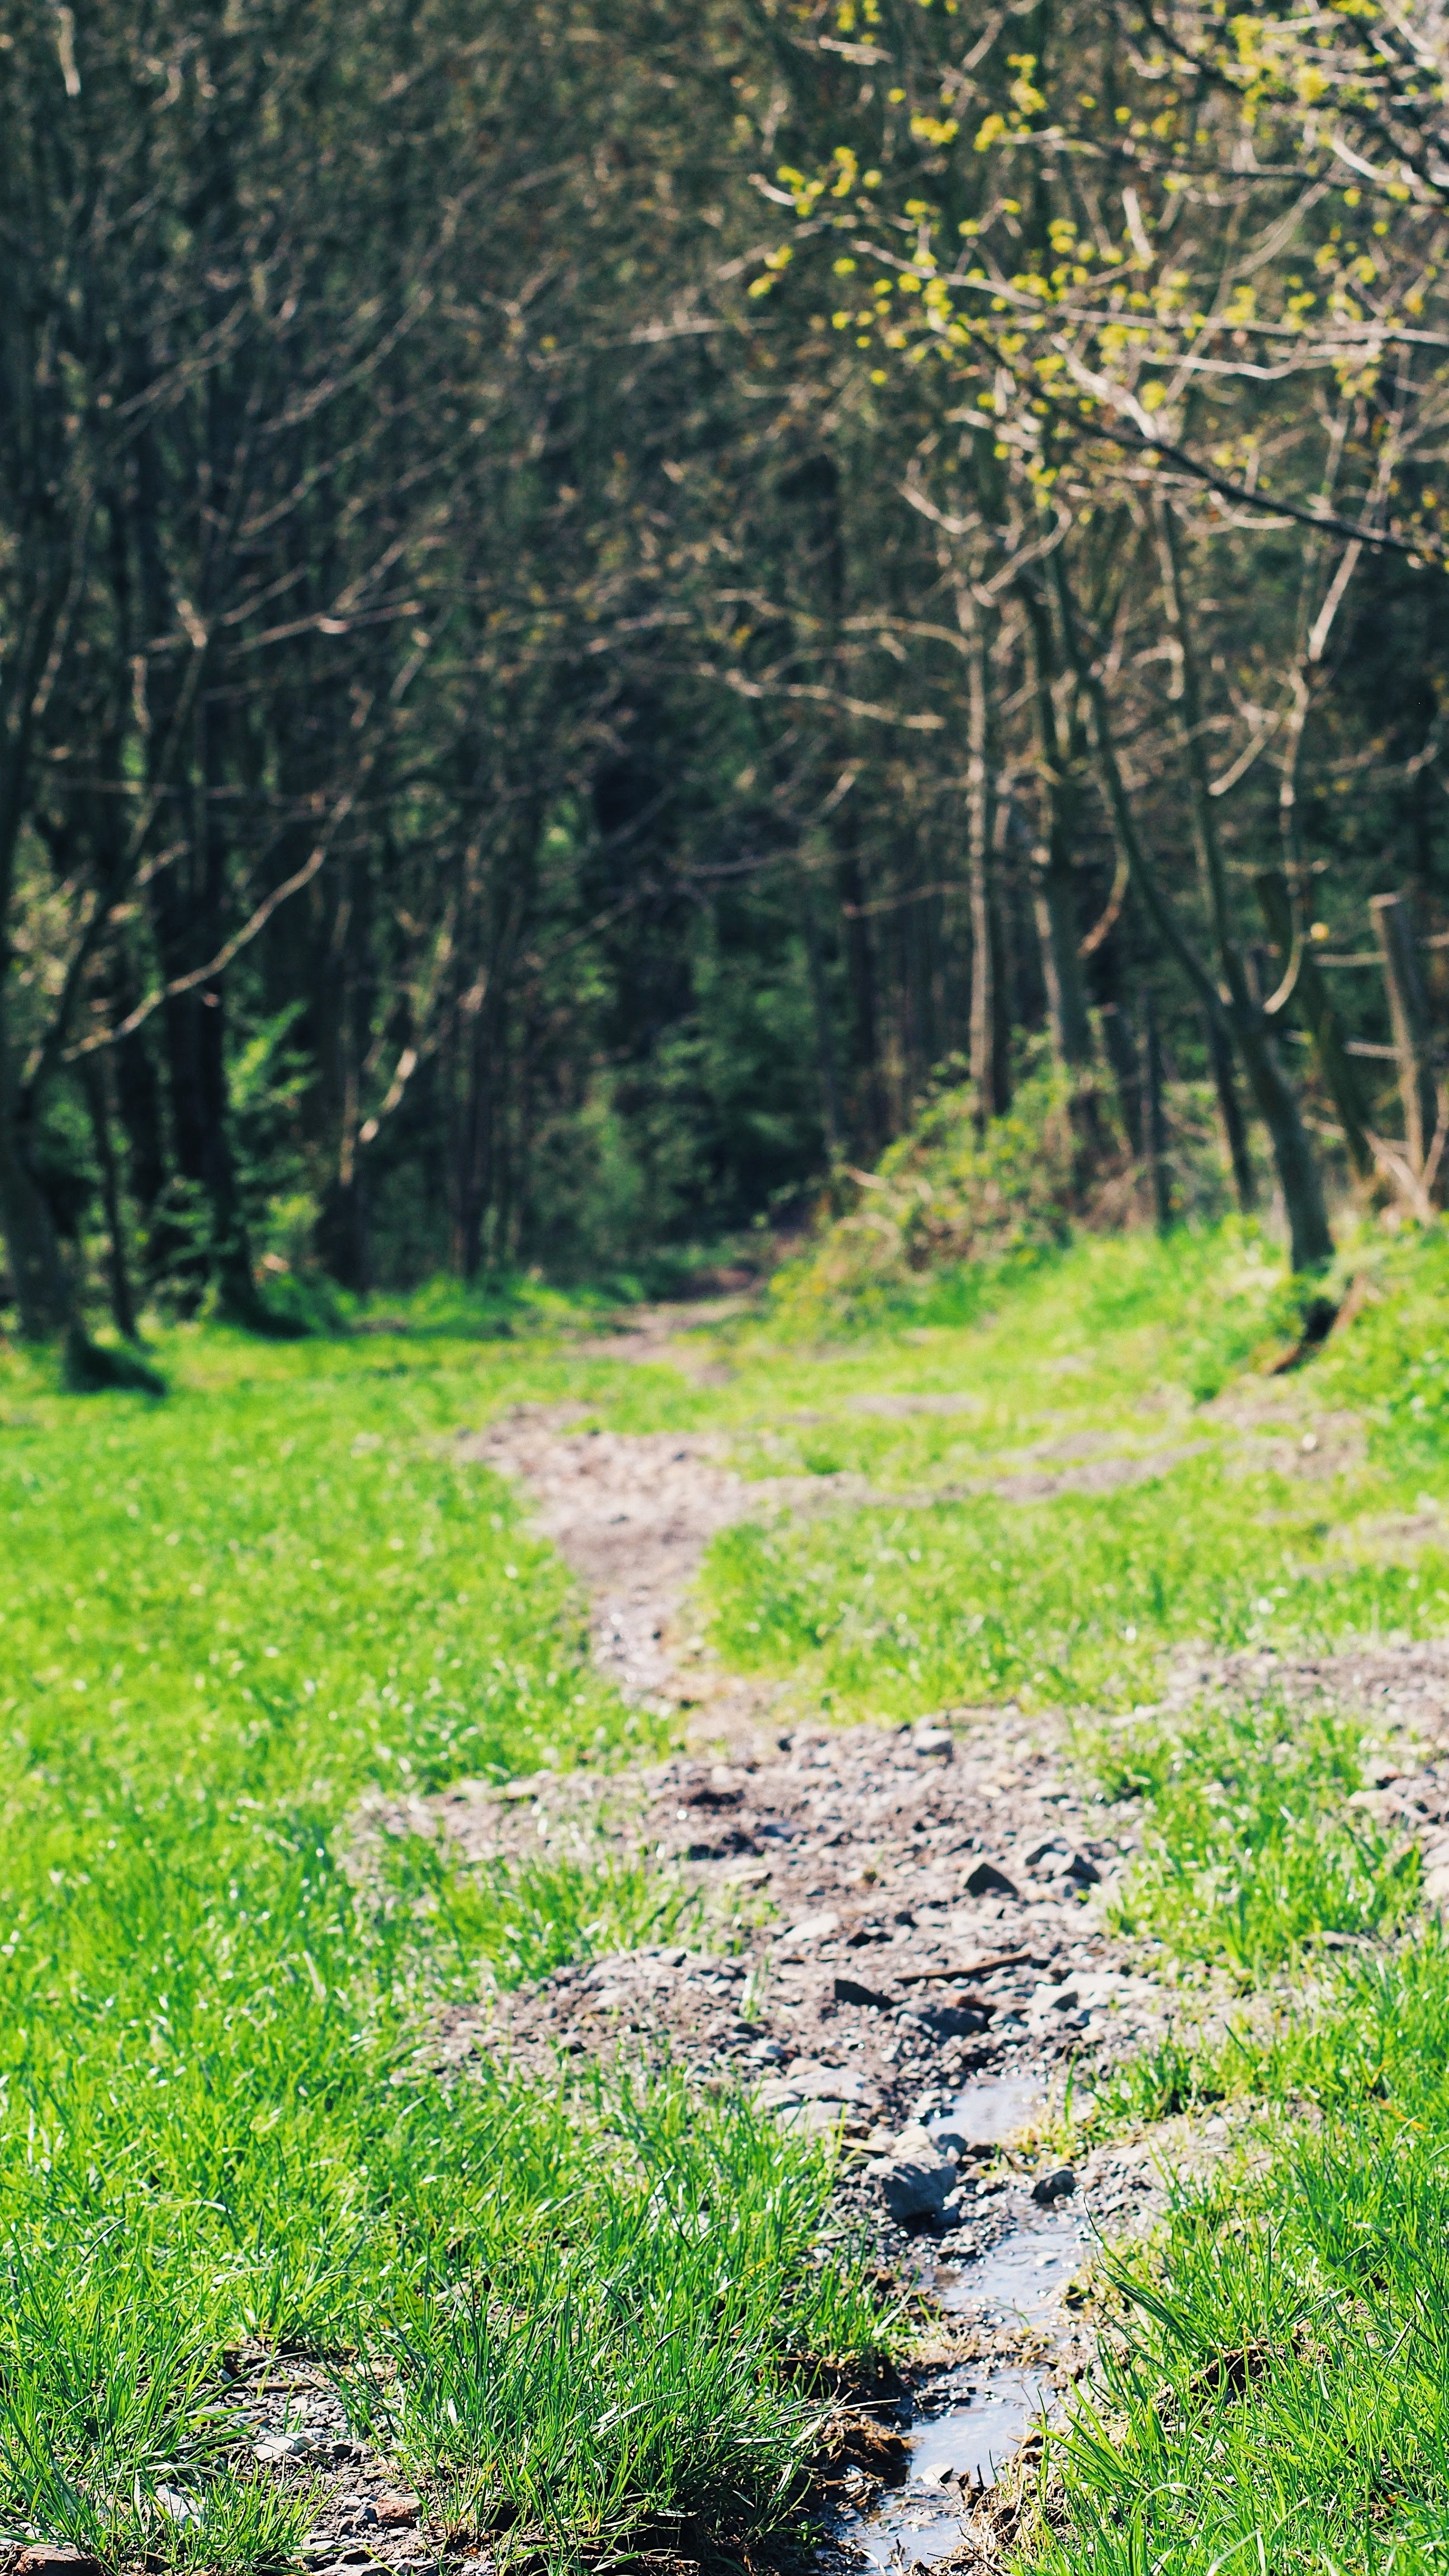
natural landscape, green, nature, vegetation, natural environment, forest, tree, nature reserve, grass, trail, woodland, biome, wilderness, leaf, old growth forest, spring, path, plant, grass family, woody plant, jungle, wildlife, plant community, soil, temperate broadleaf and mixed forest, Northern hardwood forest, road, temperate coniferous forest, rural area, wood, sunlight, meadow, dirt road, landscape, riparian forest, rainforest, state park, grassland